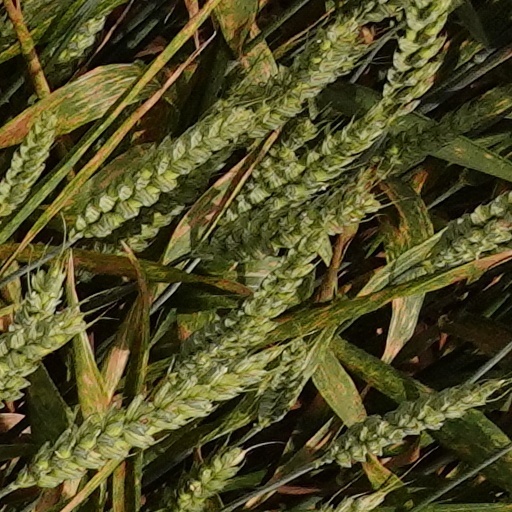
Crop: wheat